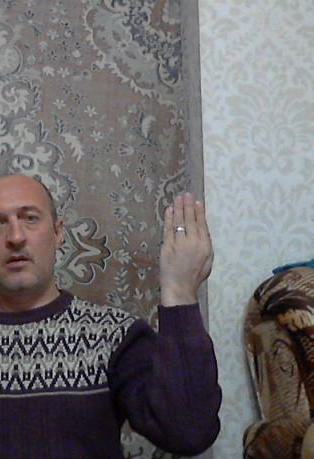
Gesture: stop_inverted